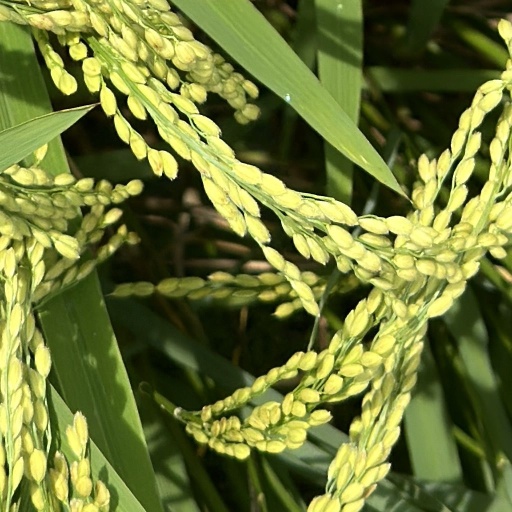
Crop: rice